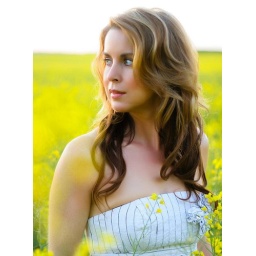
Model in field of yellow flowers